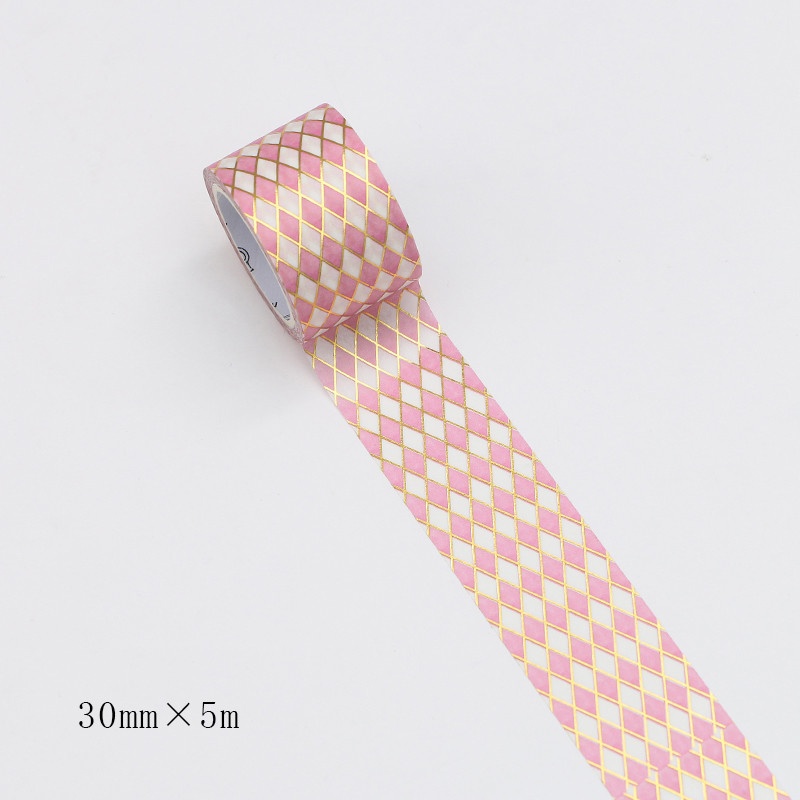
Bronzing and paper tape stickers
Alice in Wonderland bronzing and paper tape Process: bronzing Paper: Japanese paper Packing: plastic packaging Size: 30mm/ 60mmX 5m
Brand: AtlantiDeal
Category: Arts & Entertainment > Hobbies & Creative Arts > Arts & Crafts > Art & Crafting Materials > Crafting Adhesives & Magnets > Decorative Tape